Roger Carter (racing driver)

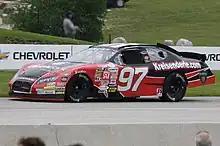
Carter's No. 97 car at Road America in 2013

Roger Lee Carter II (born October 23, 1969) is an American professional stock car racing driver and team owner who last competed part-time in the ARCA Menards Series driving the No. 03 Ford for Clubb Racing Inc.